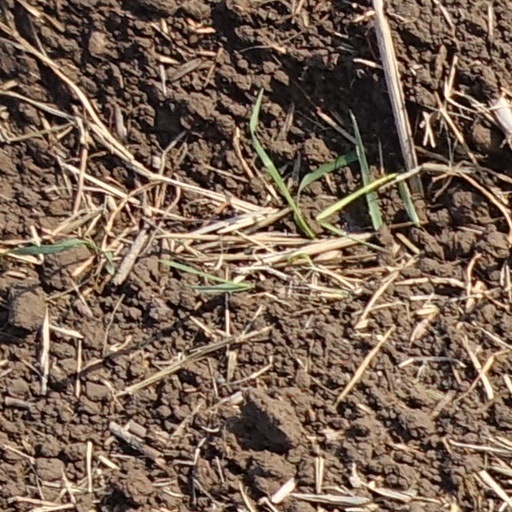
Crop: wheat